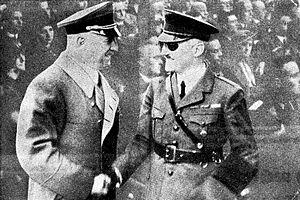
Julius Streicher et Jean Boissel lors d'un rassemblement antisémite au Herkules-Velodrom à Nuremberg le 9 mai 1935. Photographie publiée dans Der Stürmer (n°10, mars 1938).
Jean Boissel, né le 1ᵉʳ mai 1891 à Bains et mort le 19 octobre 1951, est un sergent de la Première Guerre mondiale, aviateur, architecte, journaliste et militant d'extrême droite français.